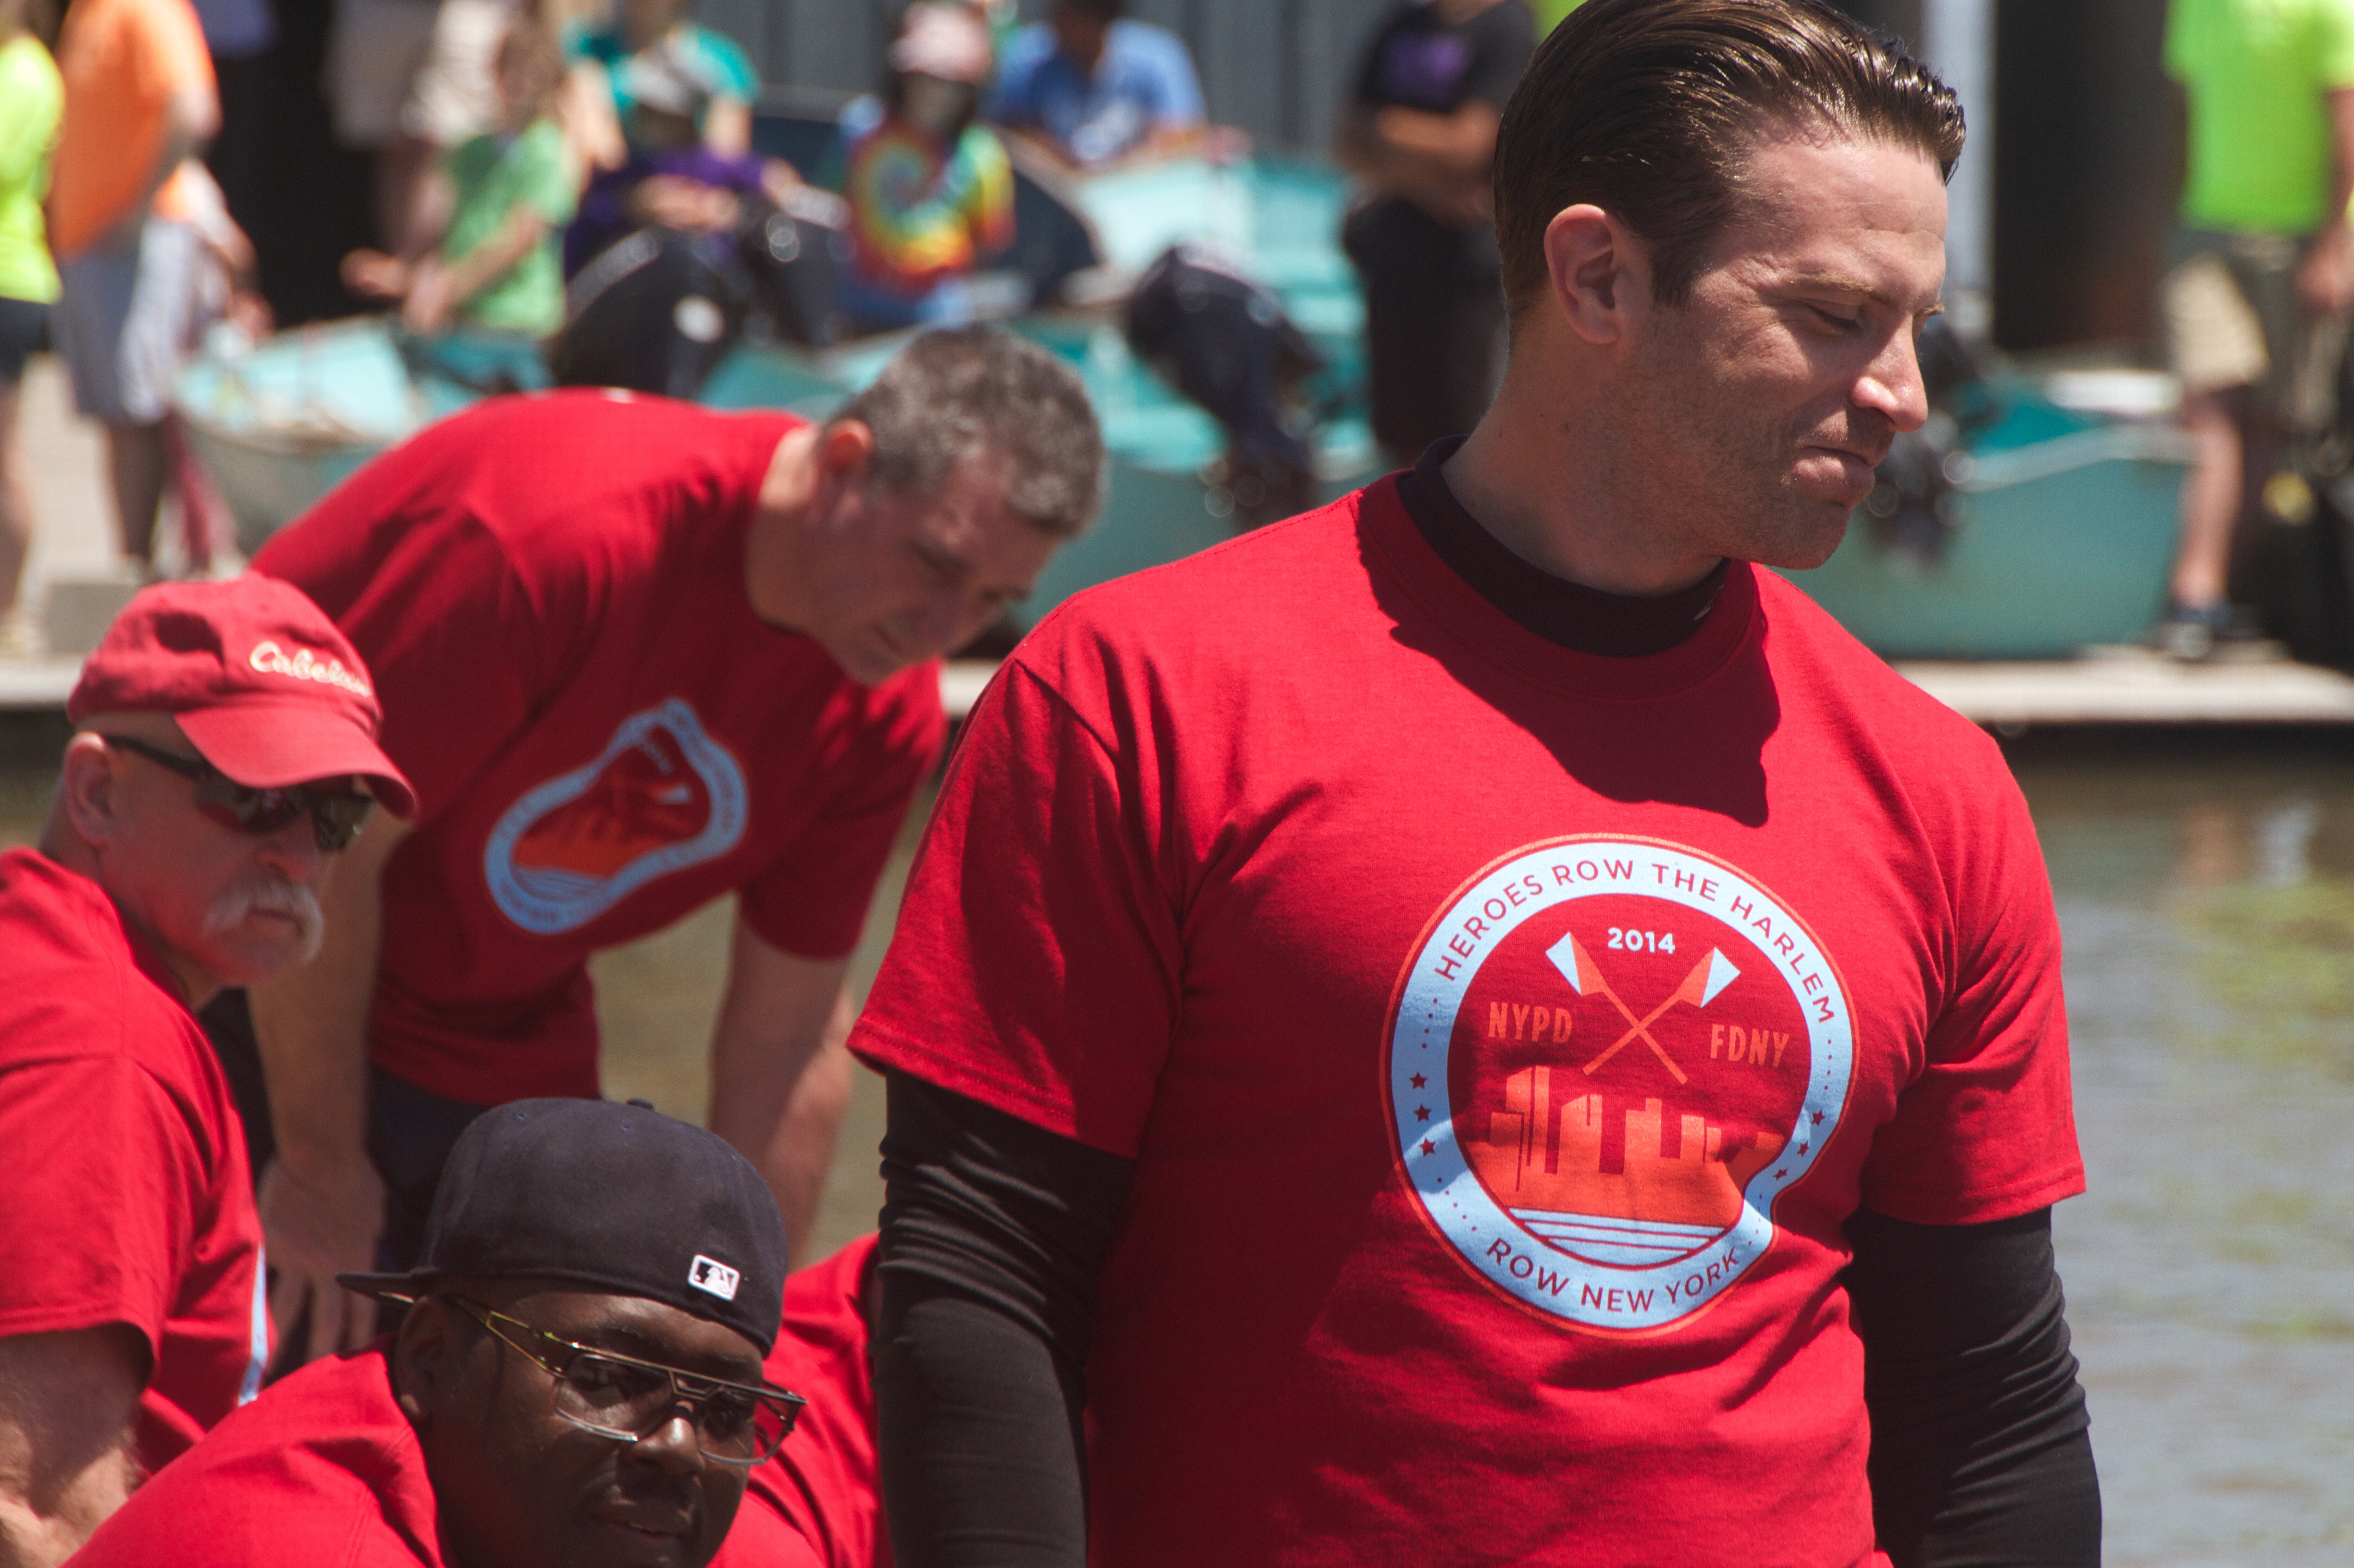
red, soccer, team, sports, rownewyork